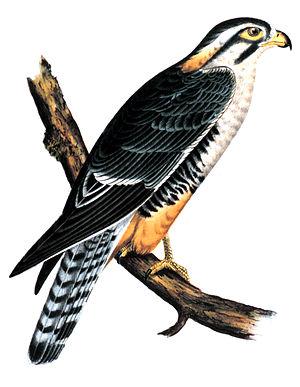
Le Faucon aplomado est une espèce de rapaces diurnes appartenant à la famille des Falconidae.